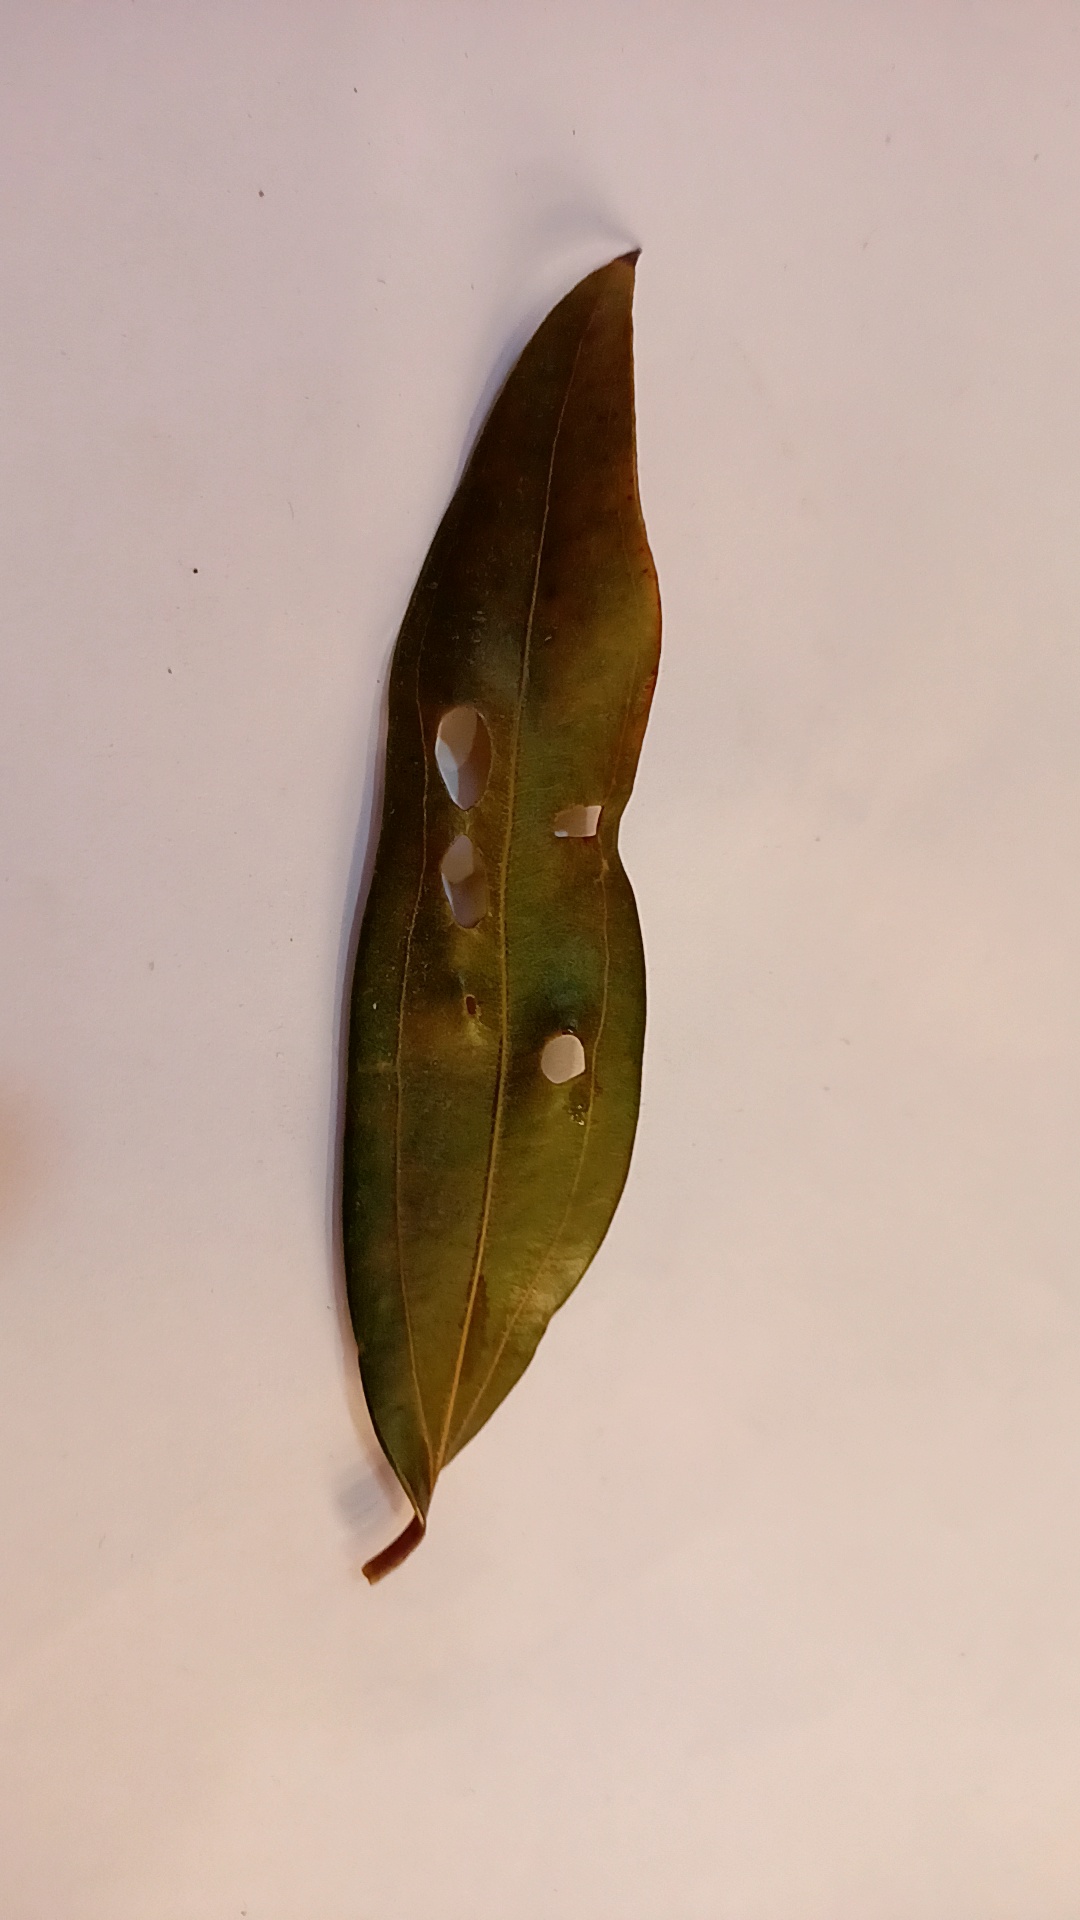
Label: Disease